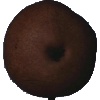
Label: pear_kaiser